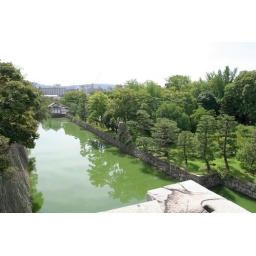
Reflections in the green of the water trench around Honmaru Palace.